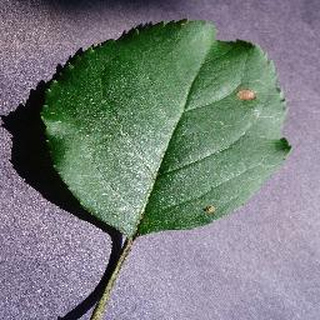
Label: apple_black_rot